Giovanni Frattini

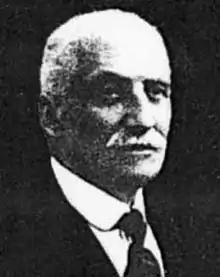

Giovanni Frattini (8 January 1852 – 21 July 1925) was an Italian mathematician, noted for his contributions to group theory.